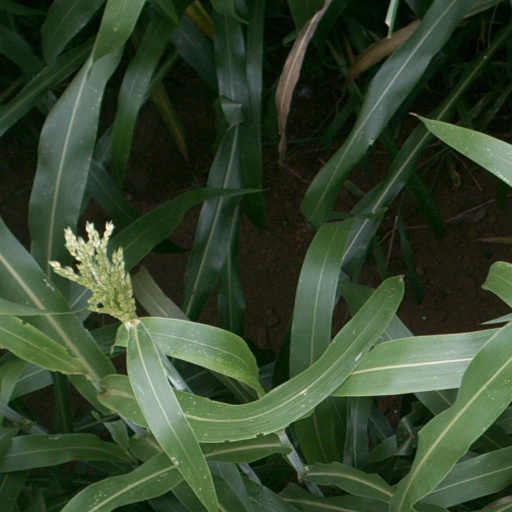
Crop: sorghum